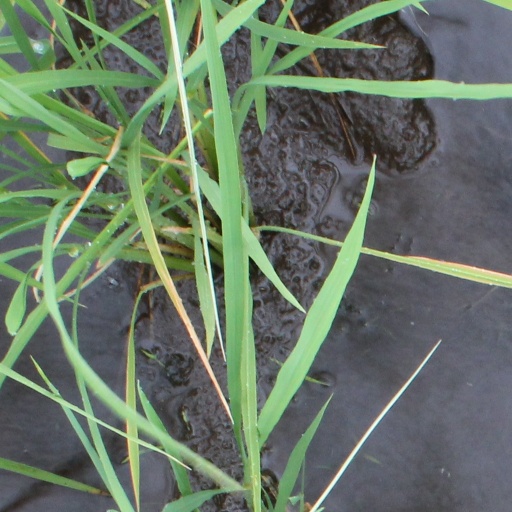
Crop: rice